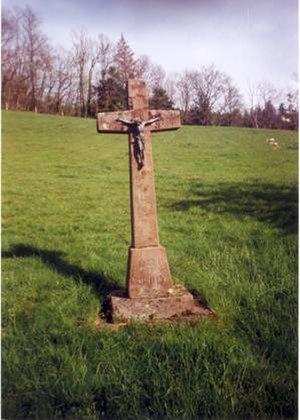
Il existe actuellement dans la commune de Lièpvre quatorze croix ou calvaires. On les trouve généralement en bordure des routes et chemins forestiers, et aux carrefours, ou encore à flanc des collines.